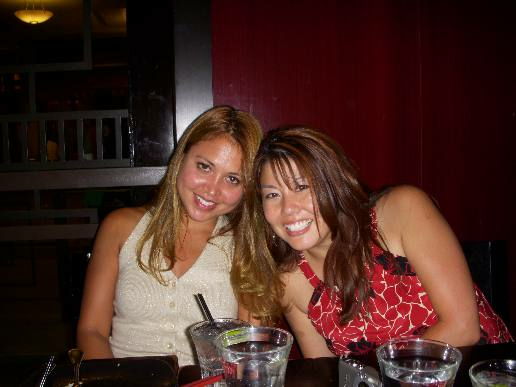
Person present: Yes